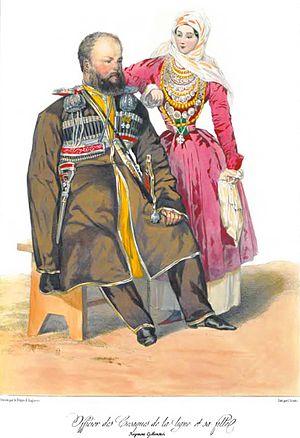
Scènes, paysages, moeurs et costumes du Caucase dessinés d'aprés nature par le prince G. Gagarine.